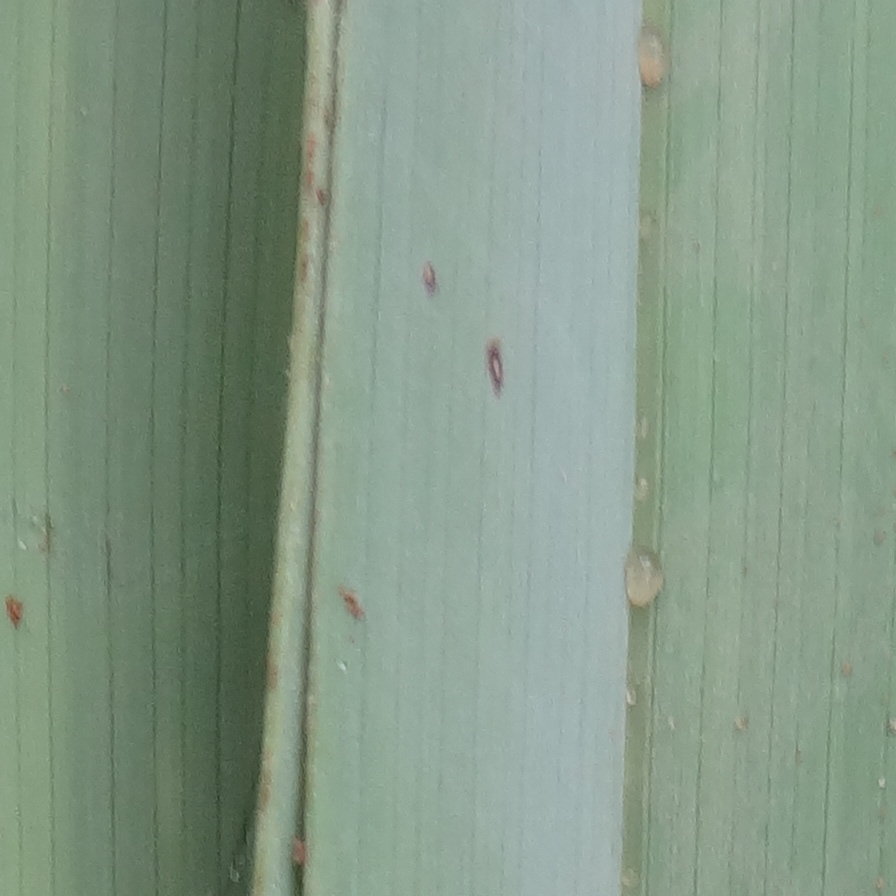
Label: Honey